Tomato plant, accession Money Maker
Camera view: vertical (180 deg); turntable rotation: 300 degrees
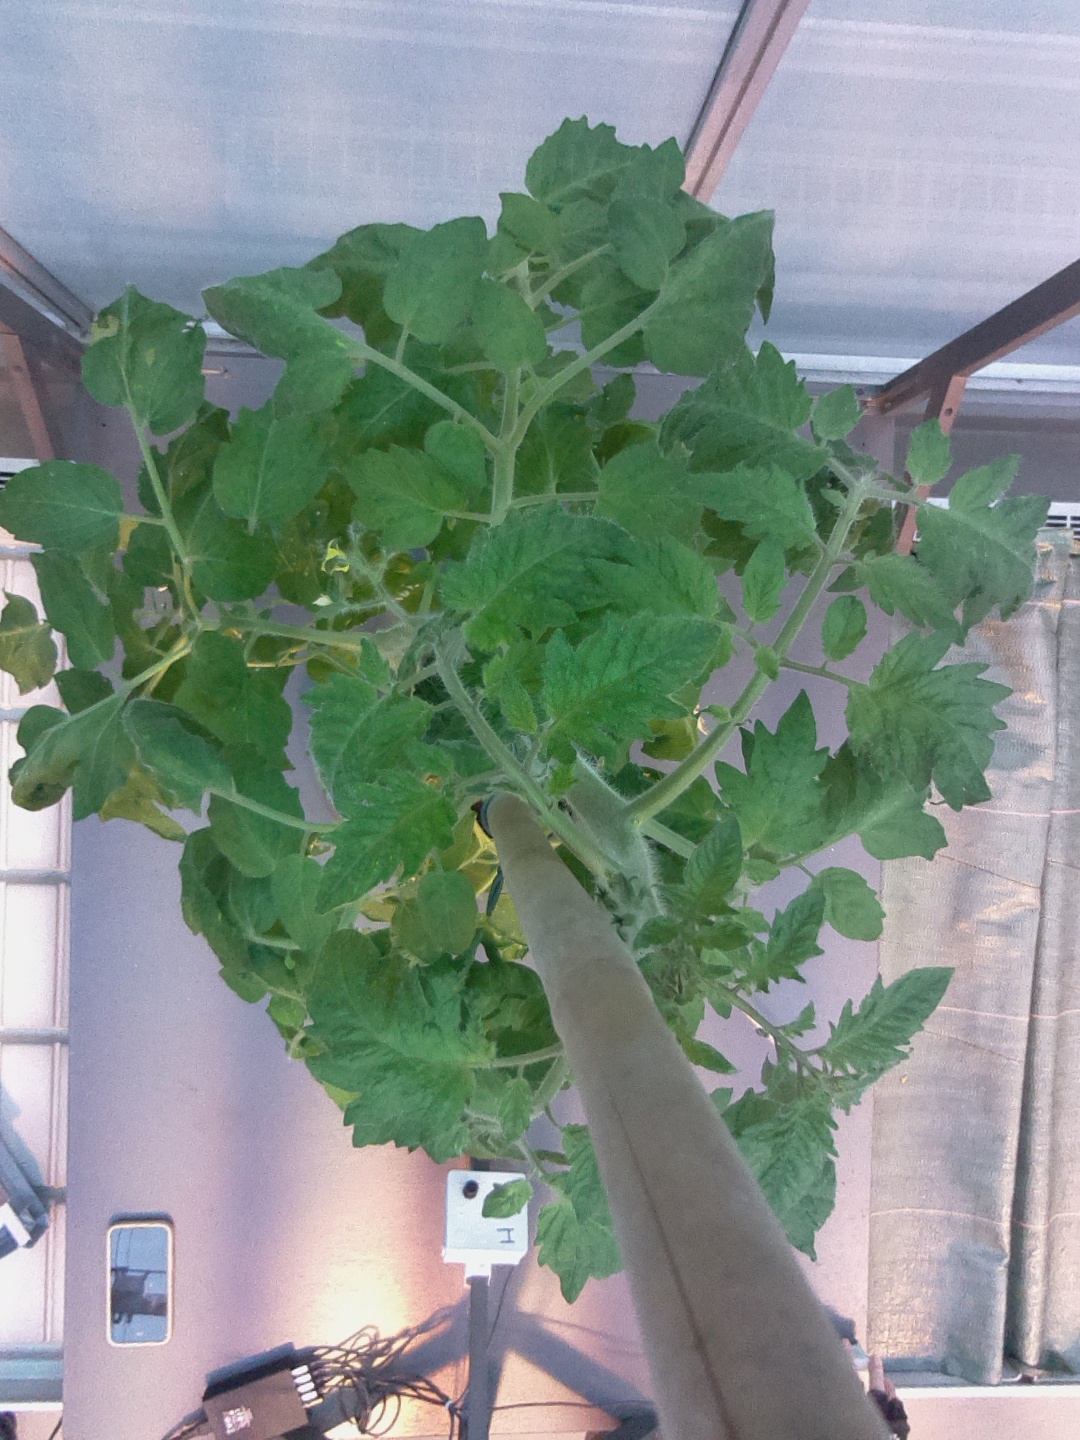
BBCH growth stage 62: 20%-30% of flowers open